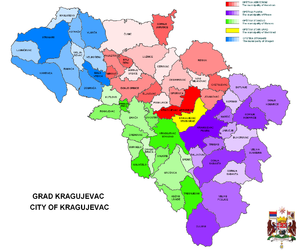
Kragujevac est une ville serbe située dans le district de Šumadija. Kragujevac est le centre administratif du district. Au recensement de 2011, la ville intra muros comptait 150 835 habitants et son territoire métropolitain, appelé Ville de Kragujevac, avec les cinq municipalités qui le composent, 179 417.